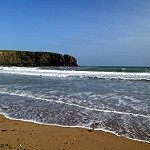
Label: sea